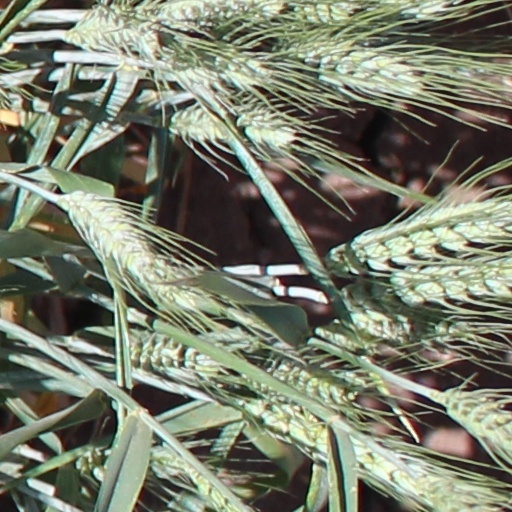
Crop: wheat